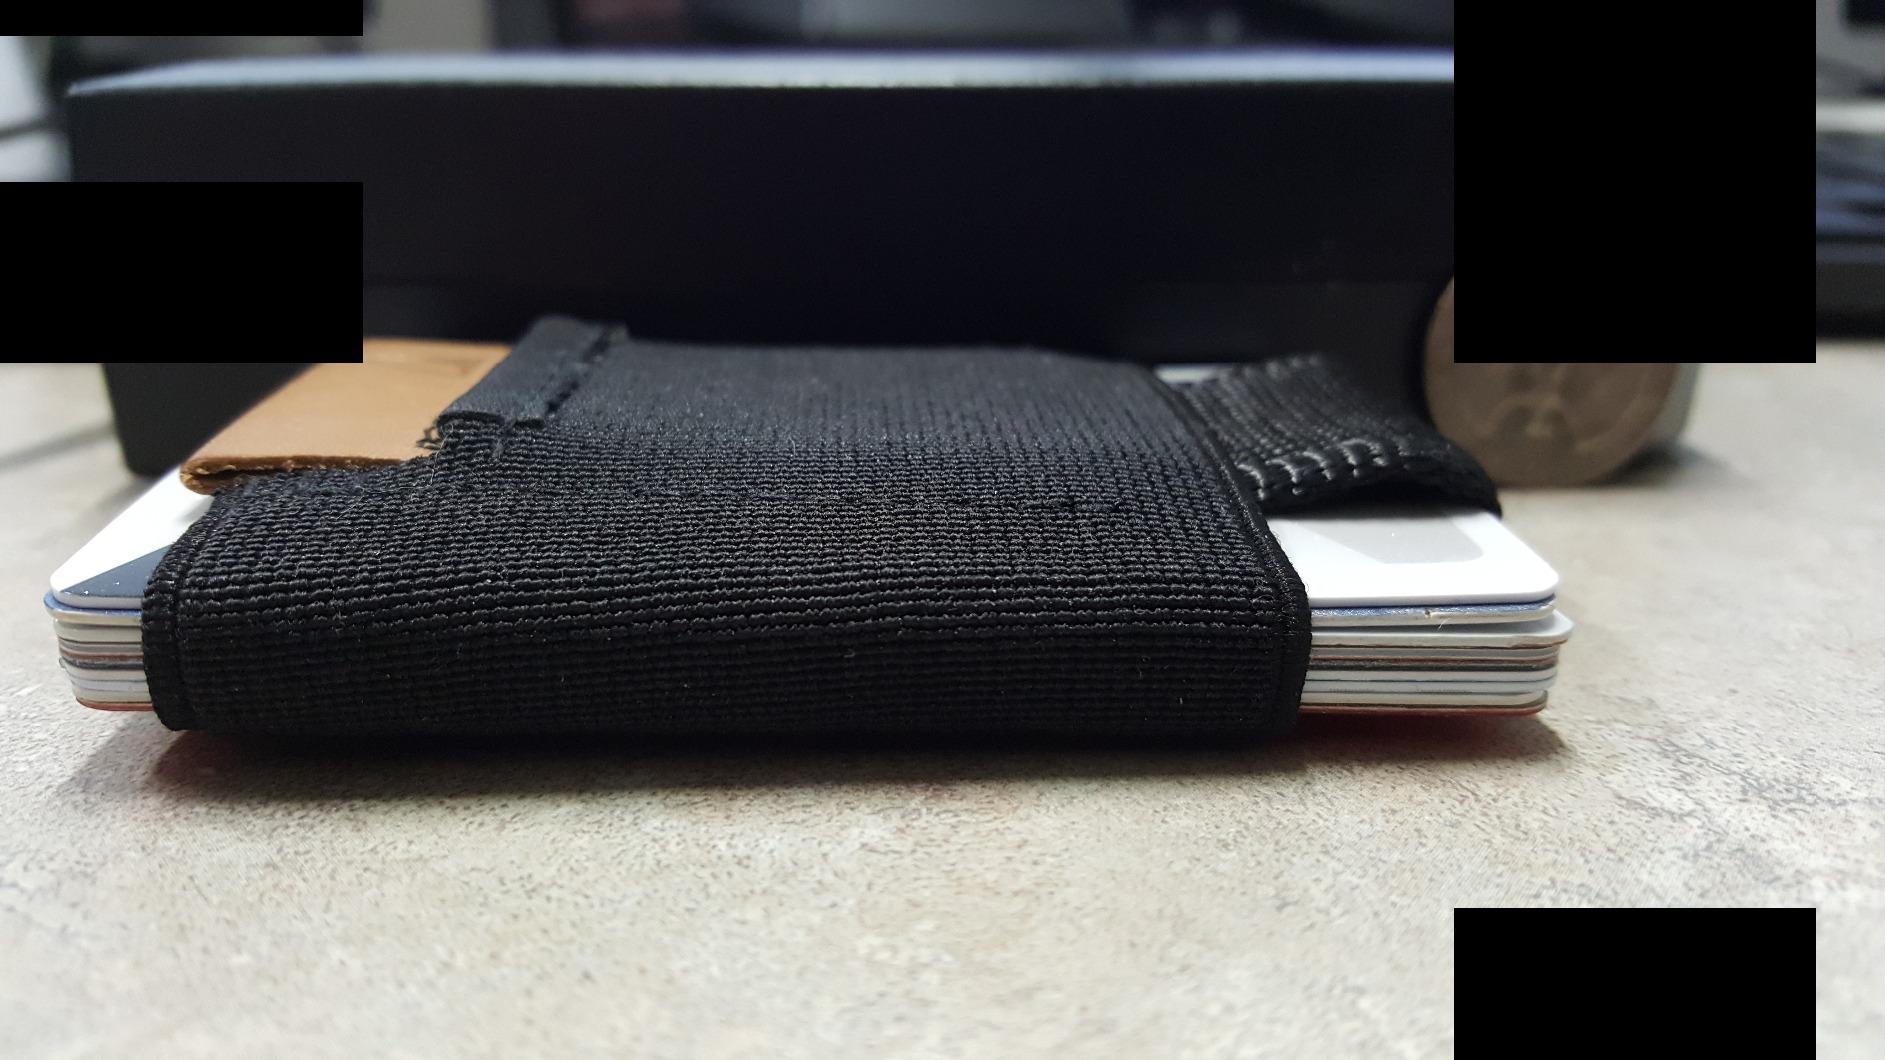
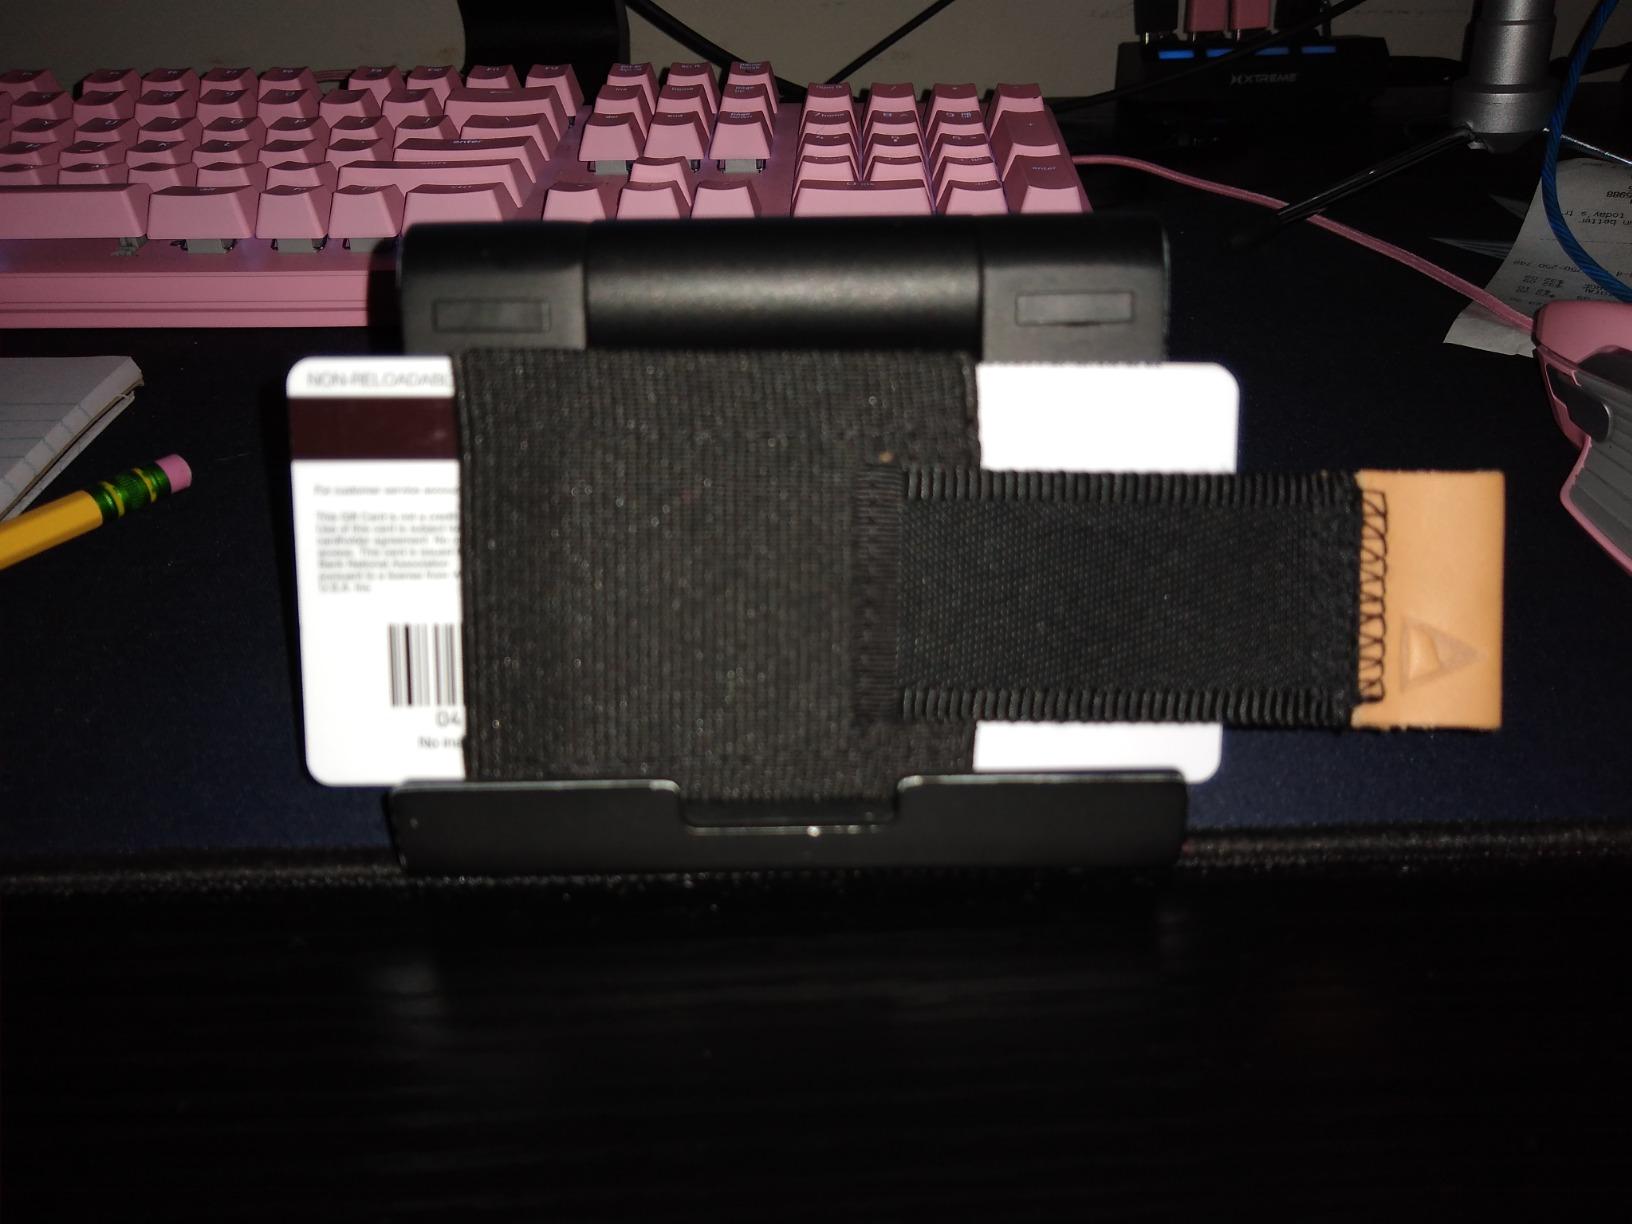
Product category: accessories_wallet
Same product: yes